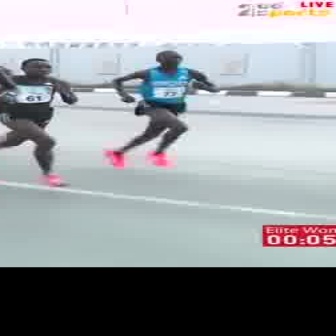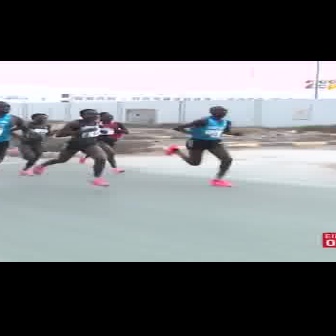
  Please identify the target specified by the bounding box [99,50,218,168] in the first image and locate it in the second image. Return the coordinates in [x_min,y_min,x_max,y_max] format.
Answer: [161,105,243,187]